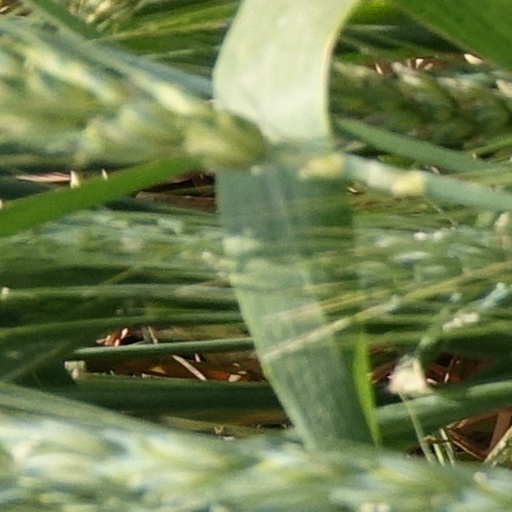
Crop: wheat